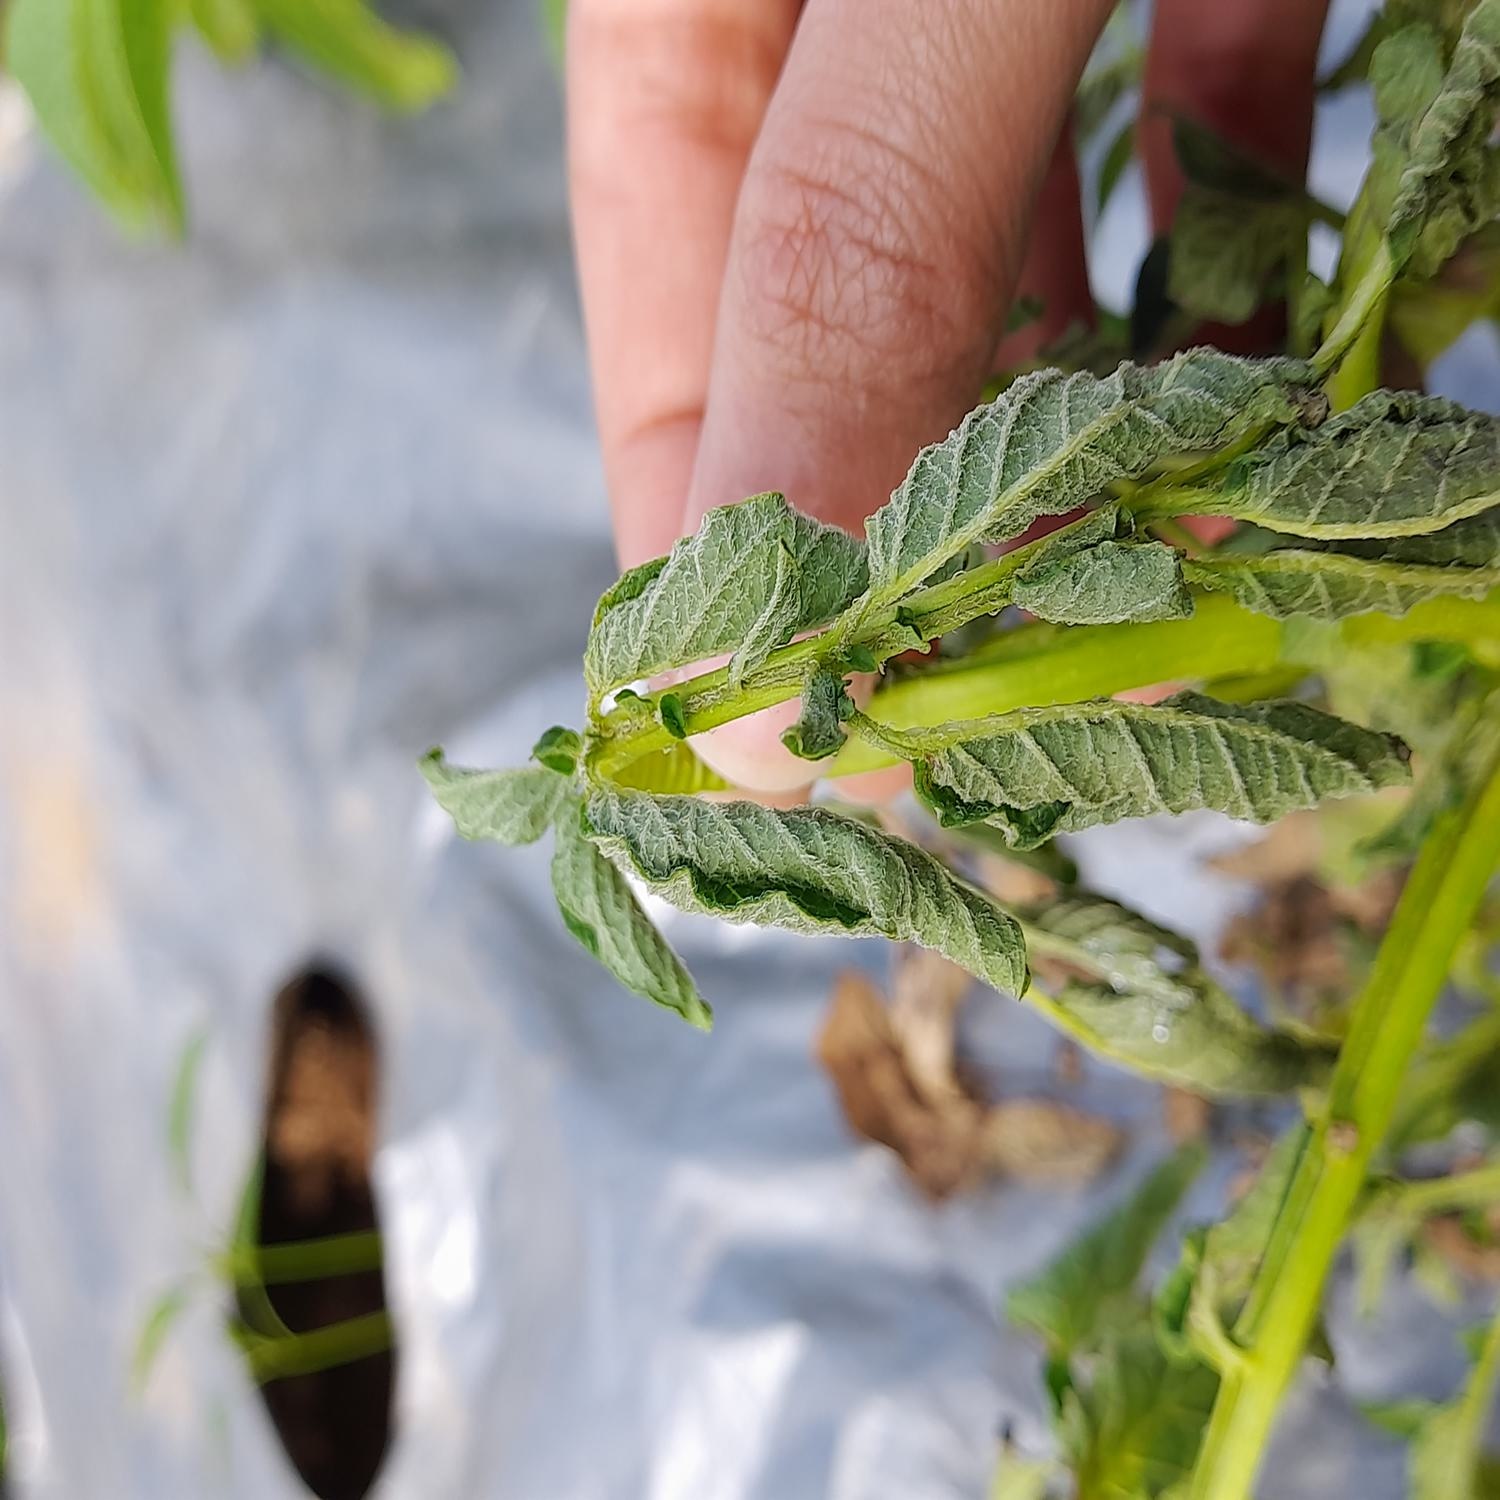
Etiqueta: Pudricion_Parda